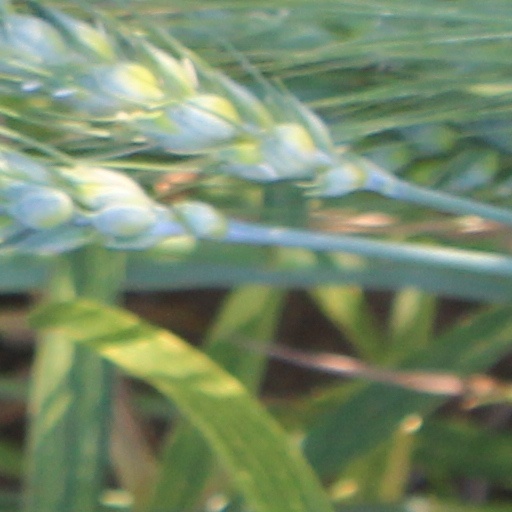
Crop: wheat